Sphinx Observatory

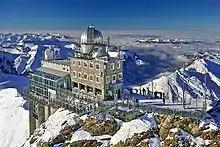

The Sphinx Observatory is an astronomical observatory located above the Jungfraujoch in Switzerland. It is named after the "Sphinx", a rocky summit on which it is located. At above mean sea level, it is one of the highest observatories in the world. Accessible to the public, it is also the second highest observation deck in Switzerland. The mountain top has been tunneled to fit an elevator which ascends to the observatory from the Jungfraujoch railway station, the highest such train station in Europe. The building is located on the Valais side of the border, only a few metres from the canton of Bern, although it is accessed via the Jungfrau Railway from the Bernese Oberland.